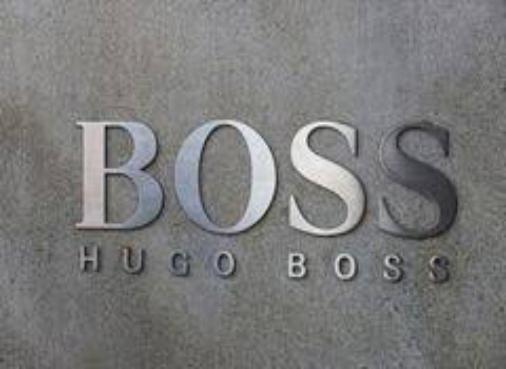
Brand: Hugo Boss
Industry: Clothes